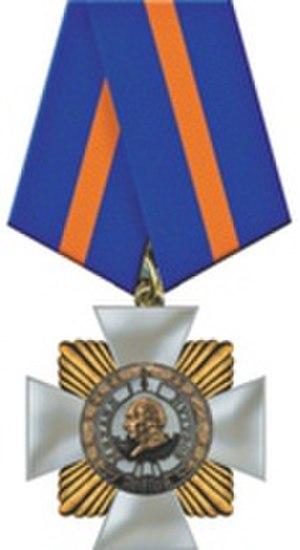
La fédération de Russie qui a succédé à l'Union des républiques socialistes soviétiques en 1991 a réorganisé le système des décorations en relevant des ordres disparus avec la révolution bolchévique de 1917, ce afin de créer un lien entre la nouvelle Russie et la Russie impériale, toujours représentée à l'étranger par de nombreux descendants d'exilés, en particulier des familles nobles et bourgeoises de la Russie blanche. Mais des décorations créées pendant la période soviétique ont été conservées, simplement ont-elles été redessinées pour satisfaire aux nouvelles exigences de la nouvelle Russie qui souhaitait effacer les symboles communistes de l'héraldique russe. En revanche de nouvelles décorations ont vu le jour bien qu'elles ressemblent à certaines décorations de l'ancienne Russie tsariste.
L'ordre de Koutouzov est l'une des plus hautes récompenses militaires de l'Union soviétique puis de la Fédération de Russie. Elle a été créée en 1942 et nommée en l'honneur du général Mikhaïl Koutouzov, qui s'illustra contre la Grande Armée de Napoléon Iᵉʳ pendant la campagne de Russie.